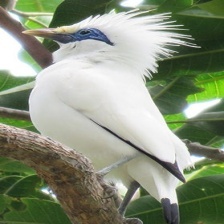
Species: BALI STARLING
Scientific name: LEUCOPSAR ROTHSCHILDI